French criminal procedure

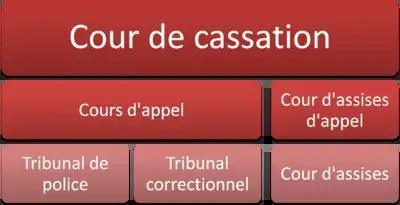
Organization of the French judiciary for criminal matters.

Criminal courts in France are one of two kinds of "ordinary courts" ("ordre judiciaire"), which handle both criminal and civil litigation.